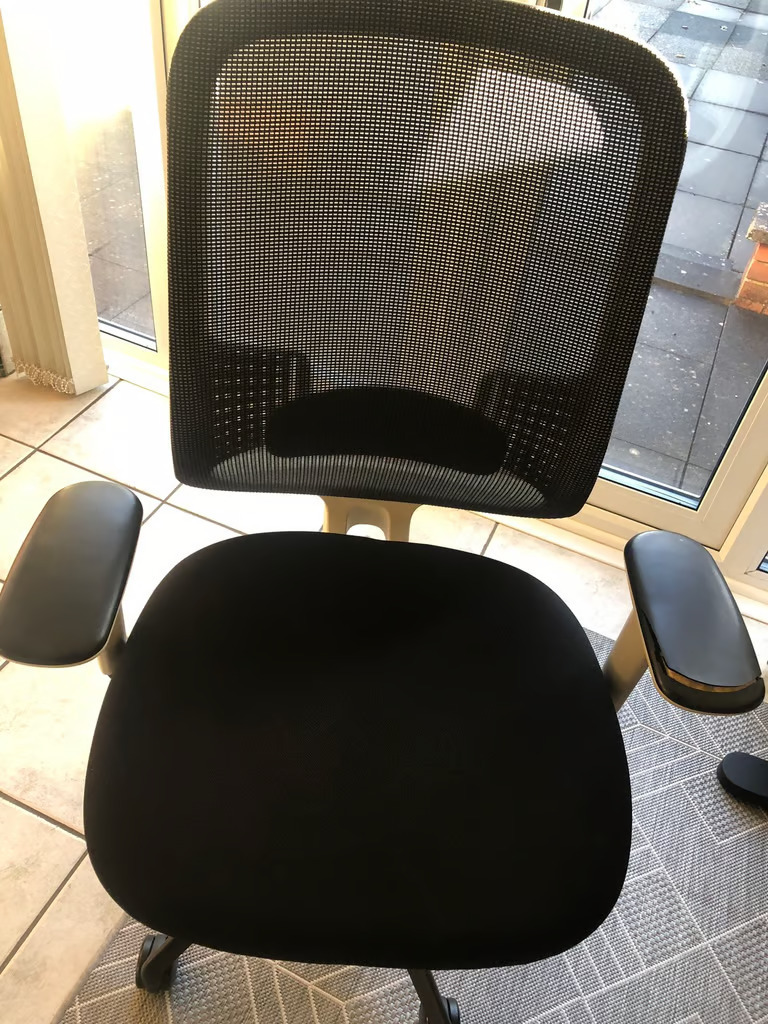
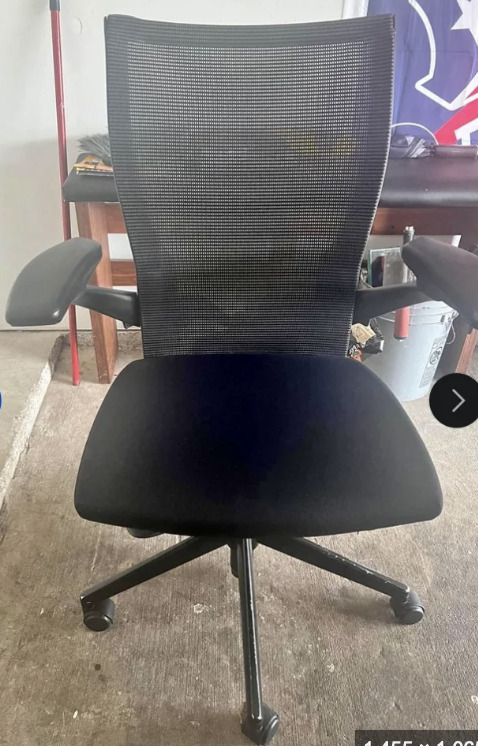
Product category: items_chair
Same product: no